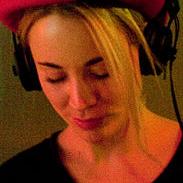
Age: 31